Cultural depictions of tigers

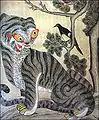
Korean folk painting of the Tiger and the Magpie

In Bhutan, the tiger is venerated as one of the four powerful animals called the "four dignities", and a tigress is believed to have carried Padmasambhava from Singye Dzong to the Paro Taktsang monastery in the late 8th century. In the Greco-Roman world, the tiger was depicted being ridden by the god Dionysus. The Warli of western India worship the tiger-like god Waghoba. The Warli believe that shrines and sacrifices to the deity will lead to better coexistence with the local big cats, both tigers and leopards, and that Waghoba will protect them when they enter the forests.